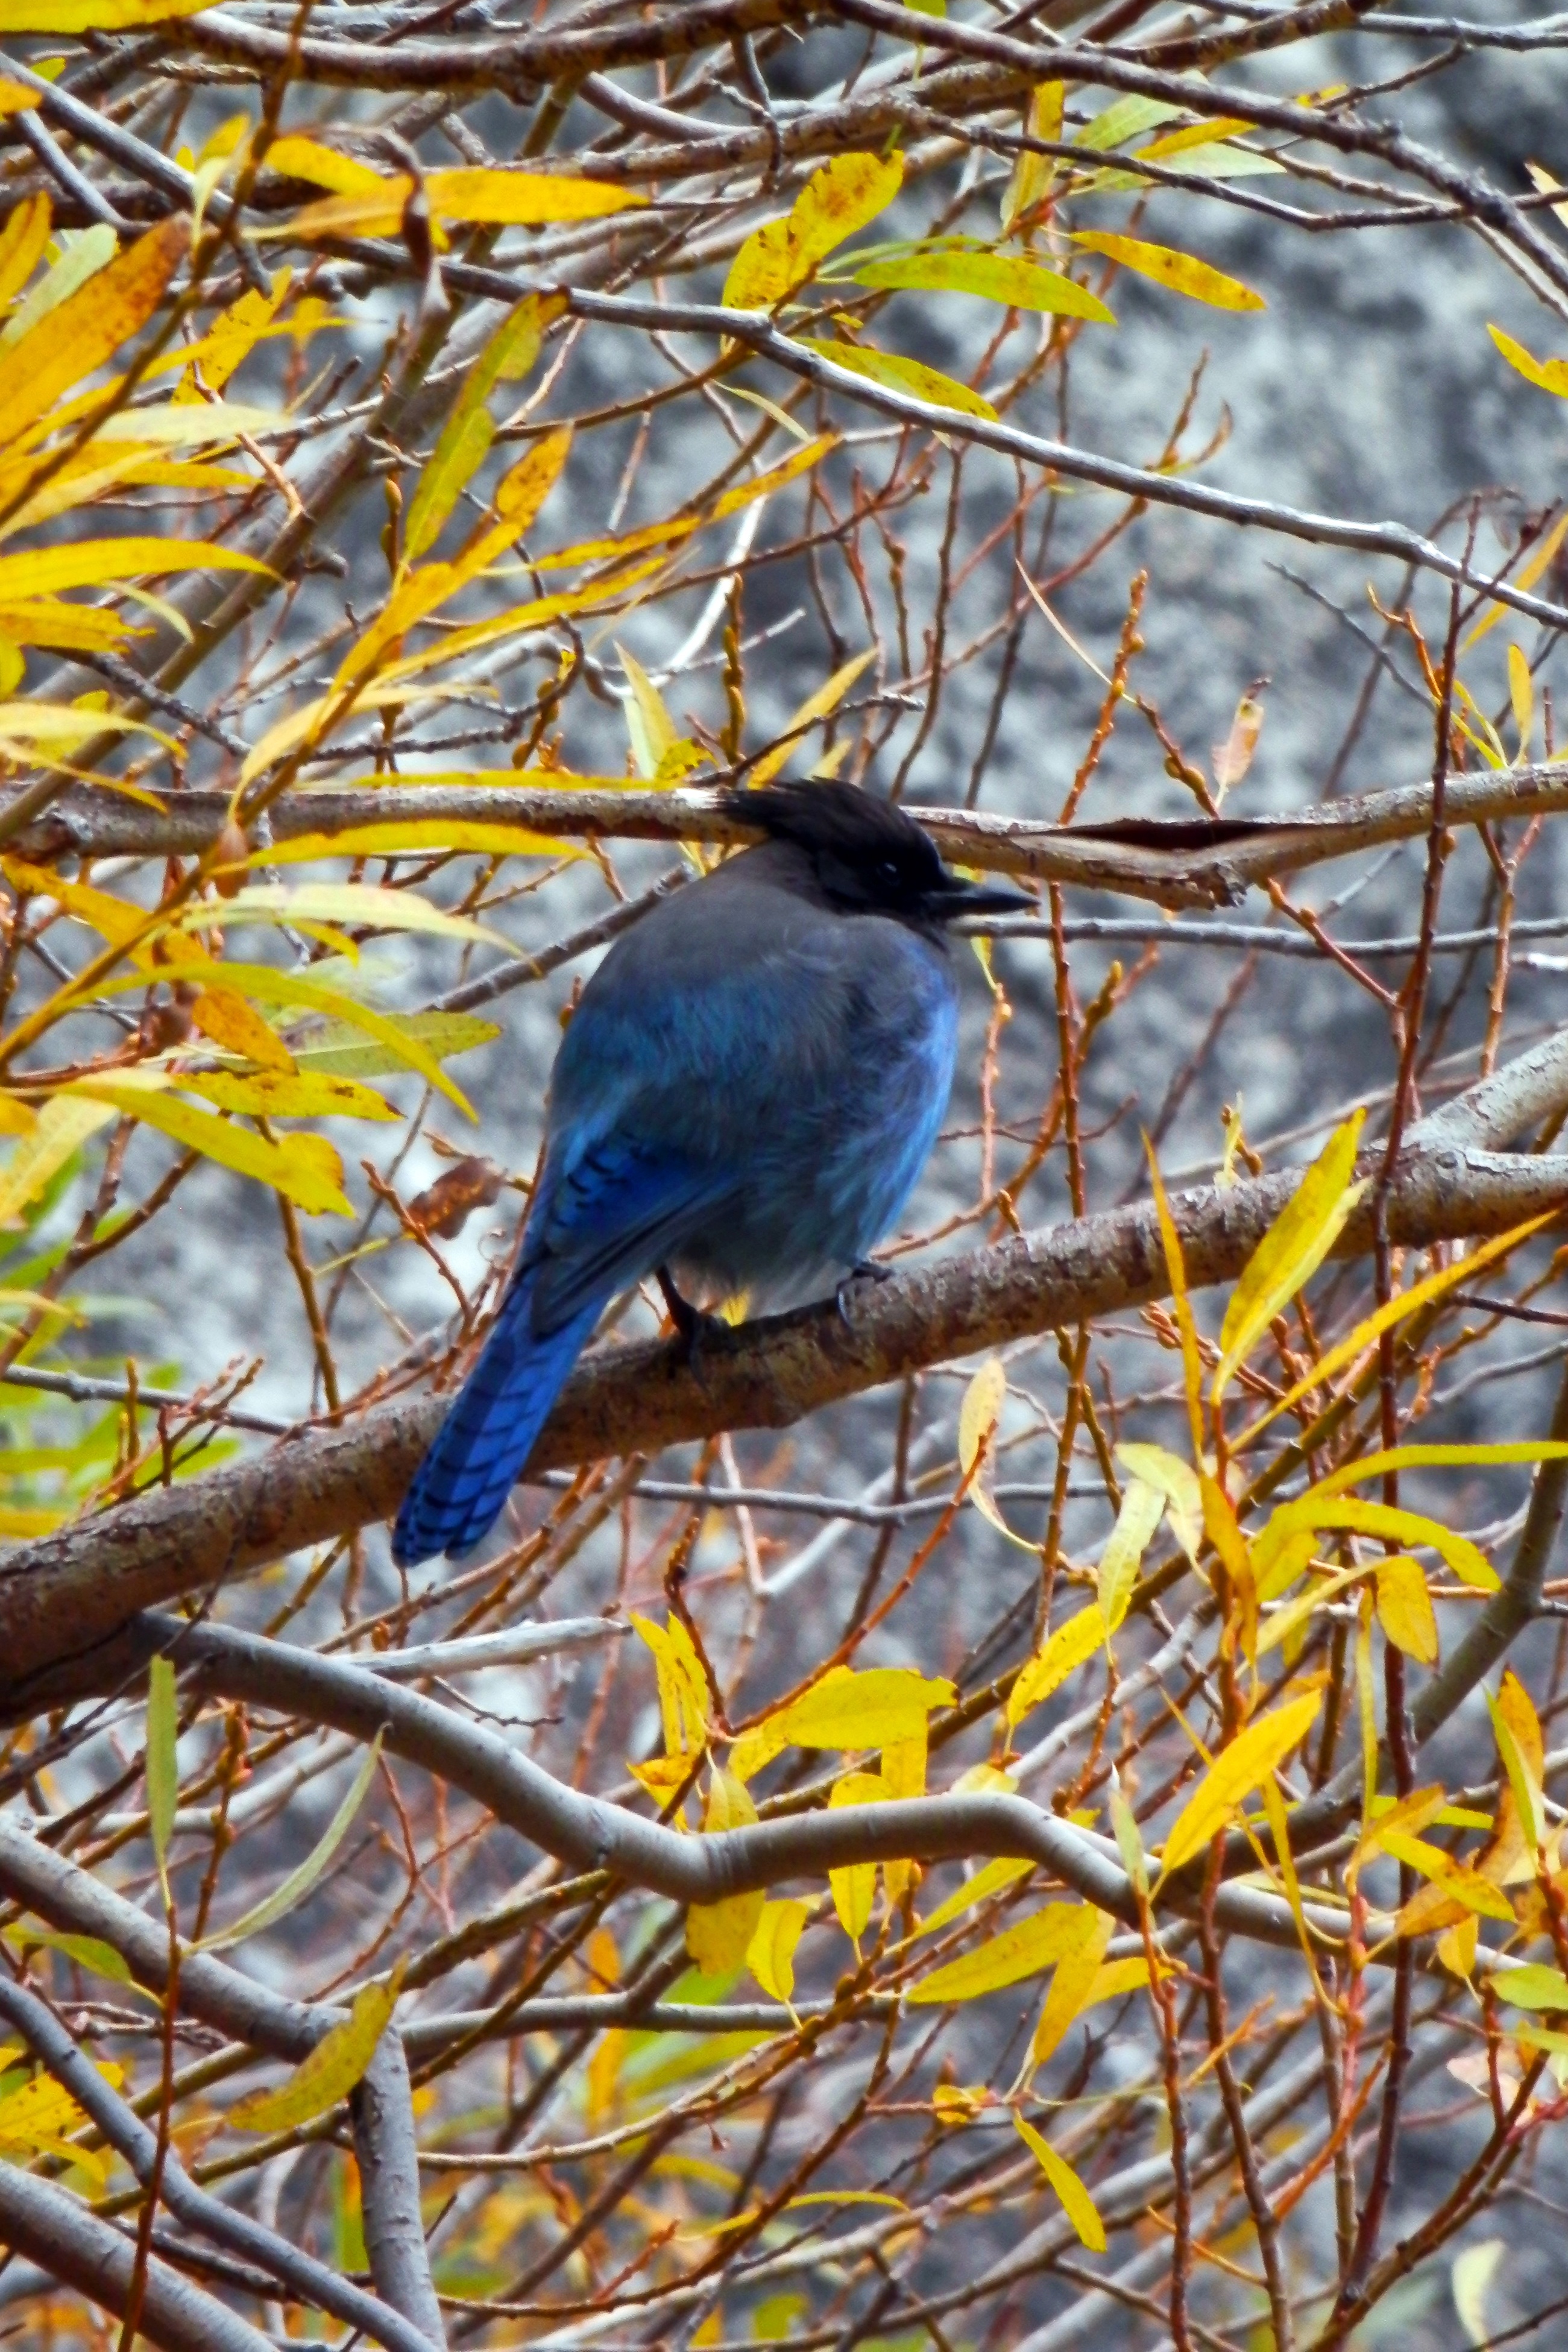
tree, nature, outdoor, wilderness, branch, bird, yosemite, wildlife, bush, autumn, blue, avian, fauna, willow, jay, branches, vertebrate, birdwatching, bluebird, perched, aviary, old world flycatcher, perching bird